Fort Baker

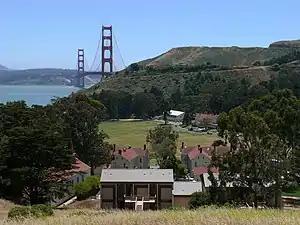
Fort Baker with the Golden Gate Bridge

Fort Baker is one of the components of California's Golden Gate National Recreation Area. The Fort, which borders the City of Sausalito in Marin County and is connected to San Francisco by the Golden Gate Bridge, served as an Army post until the mid-1990s, when the headquarters of the 91st Division moved to Parks Reserve Forces Training Area. It is located opposite Fort Point at the entrance to the San Francisco Bay.